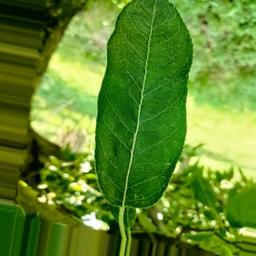
Label: Healthy